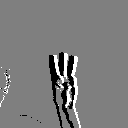
ASL letter: w